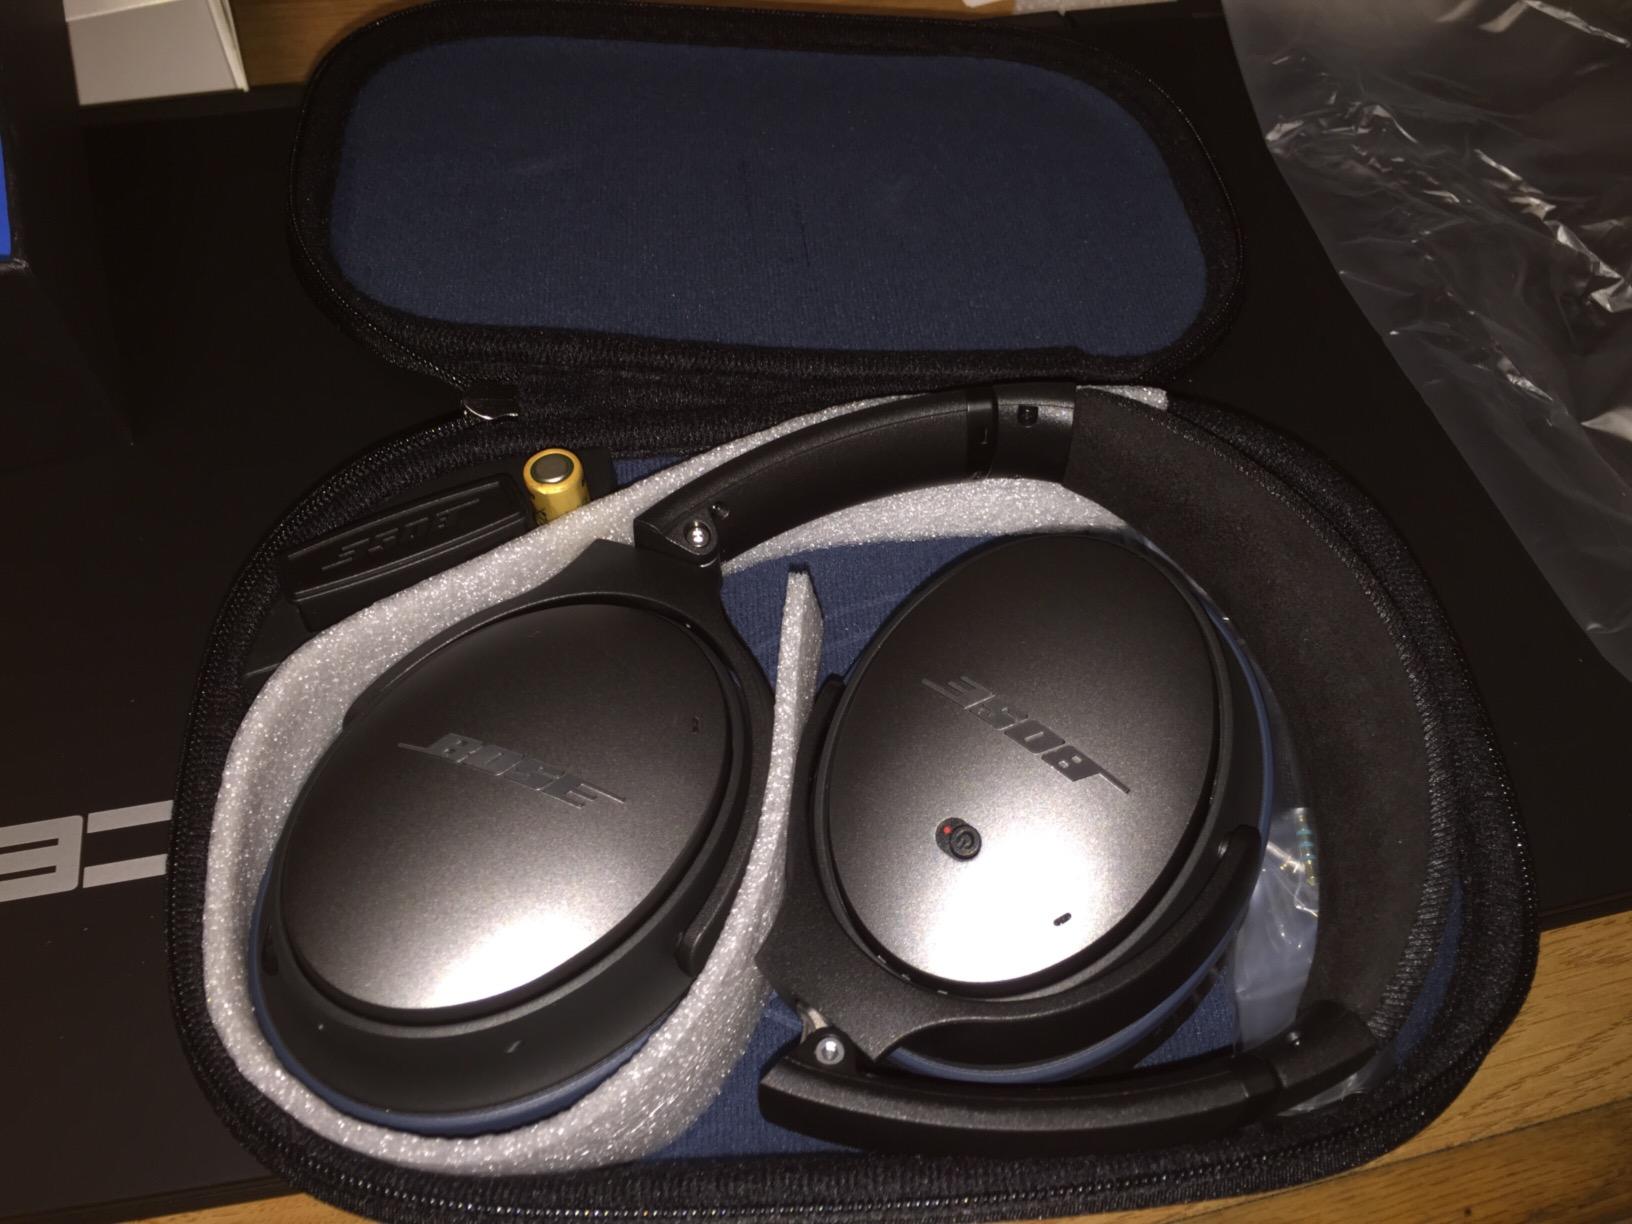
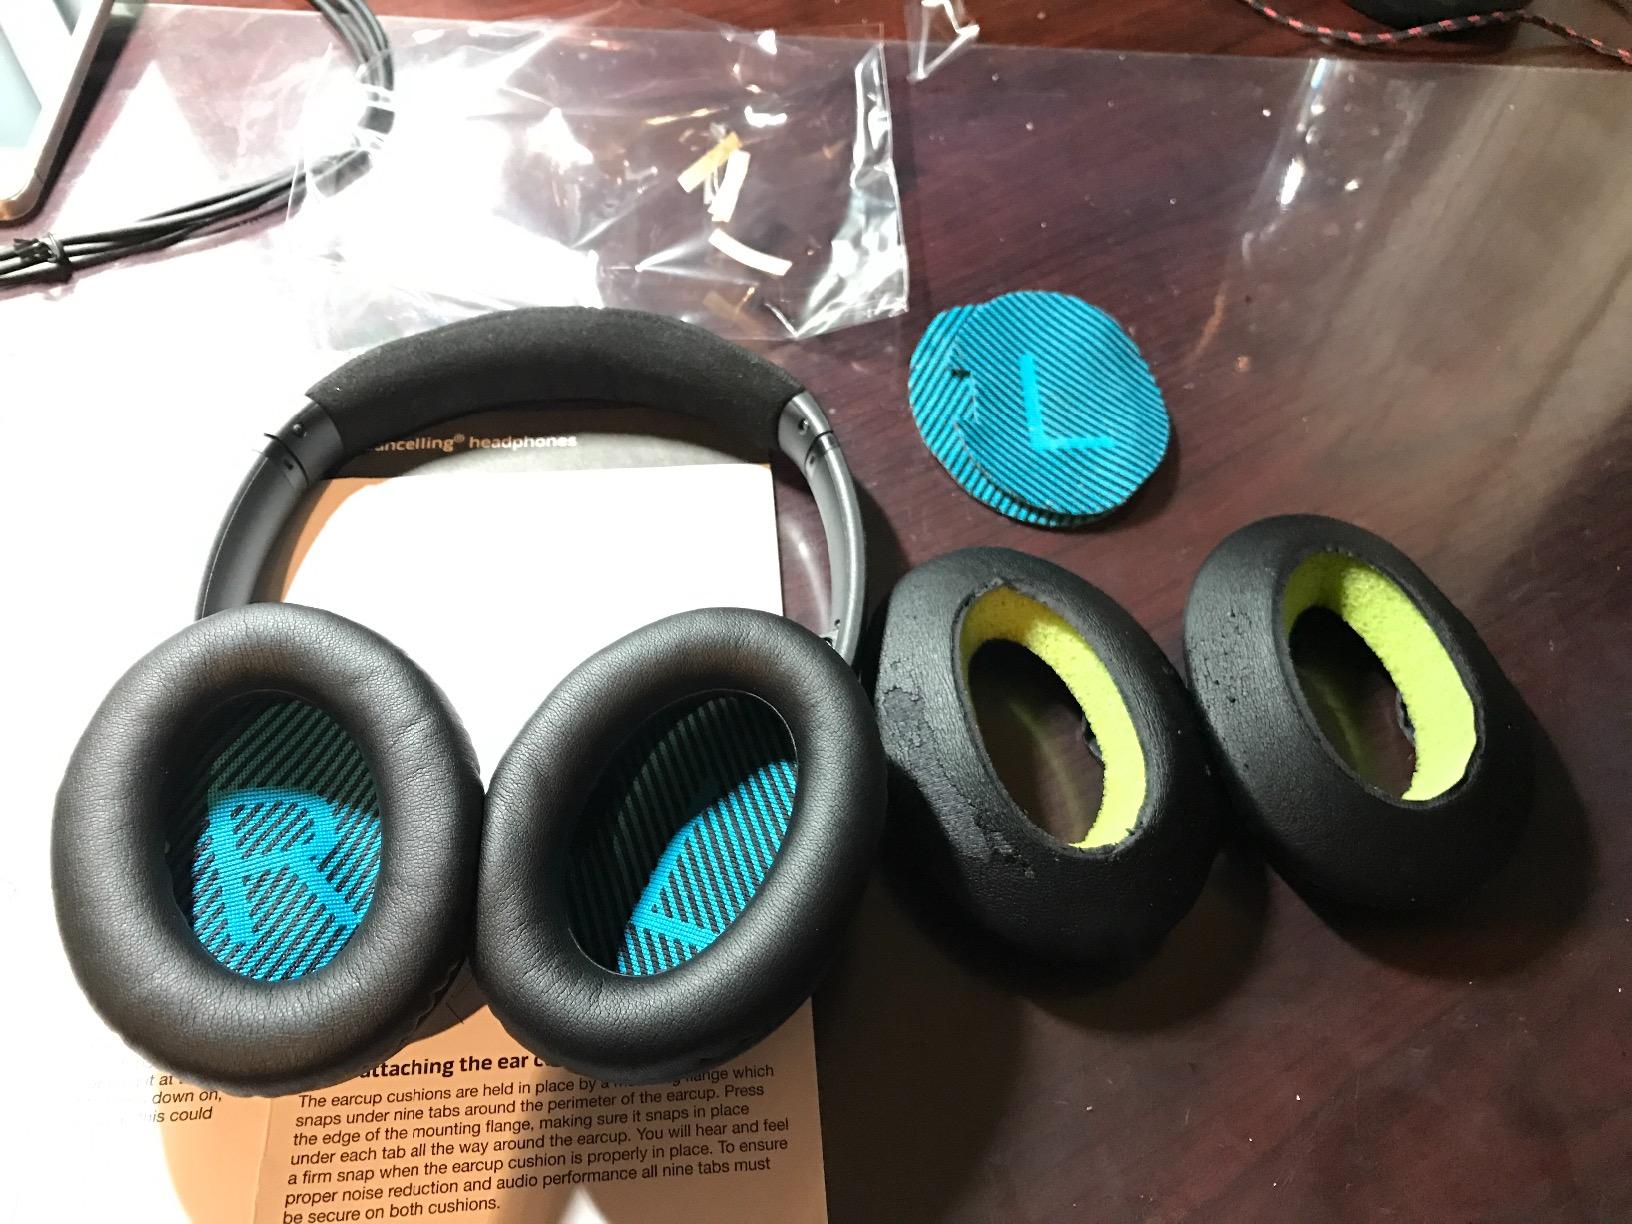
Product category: headphones
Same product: yes